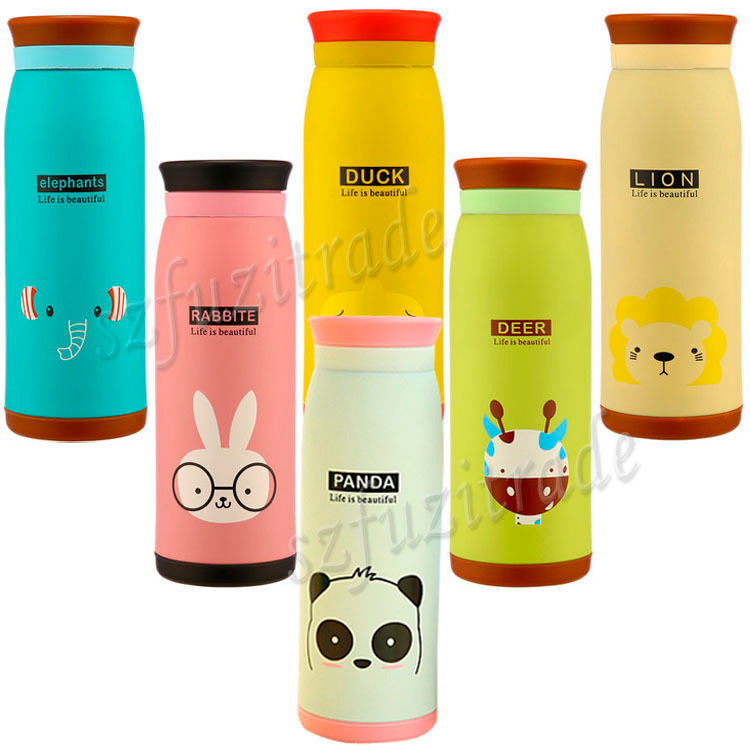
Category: mug